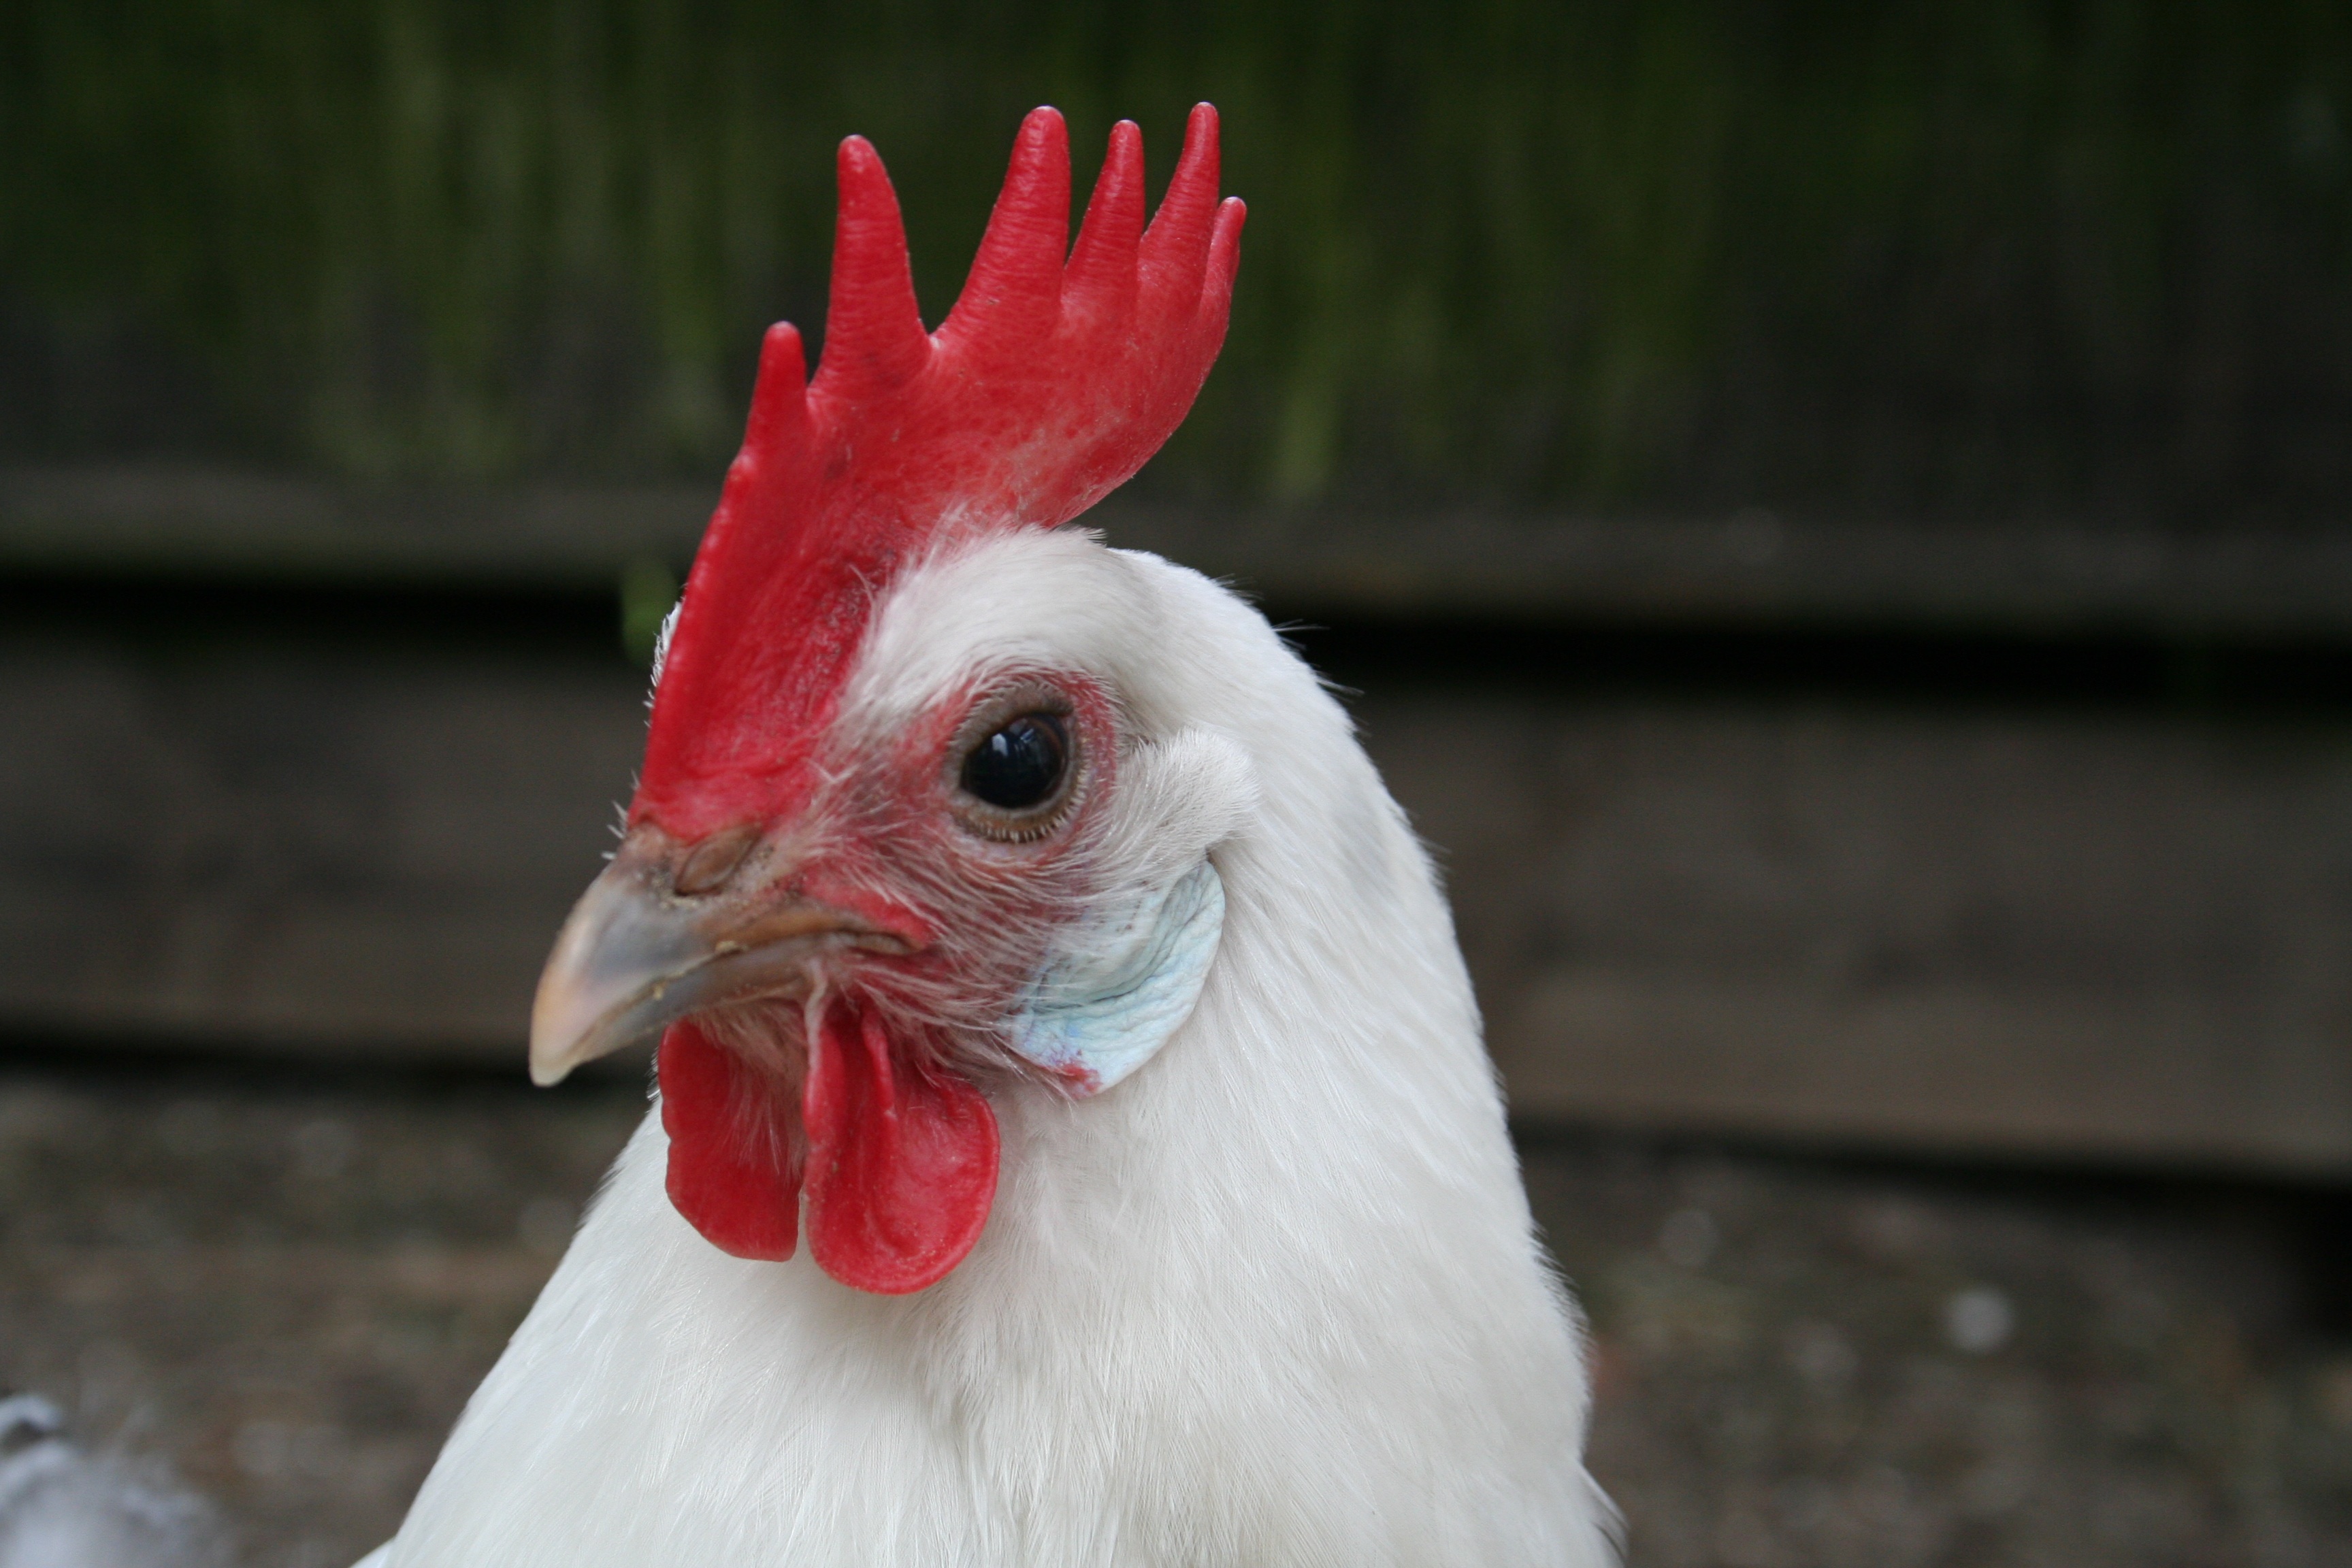
bird, wing, red, beak, chicken, fauna, rooster, close up, galliformes, vertebrate, them, phasianidae, comb, groninger seagull